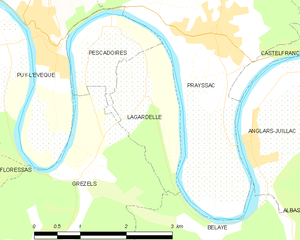
Lagardelle est une commune française, située dans le département du Lot en région Occitanie.